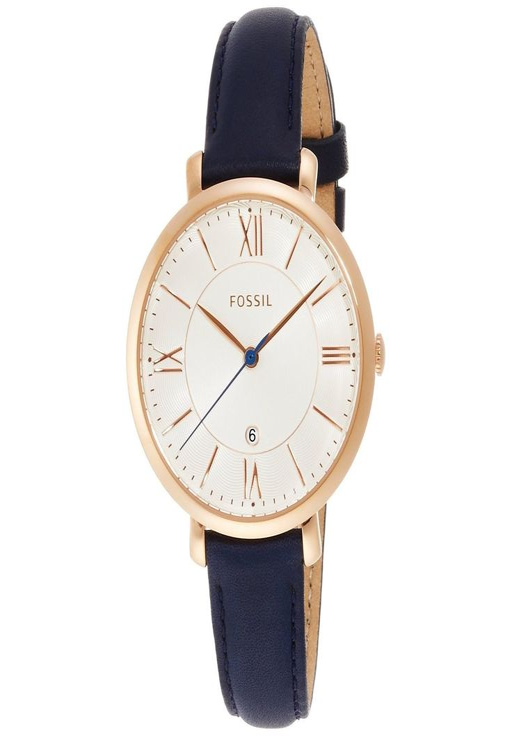
founding principal of bringing fashion and function together is visible in their unique styles .